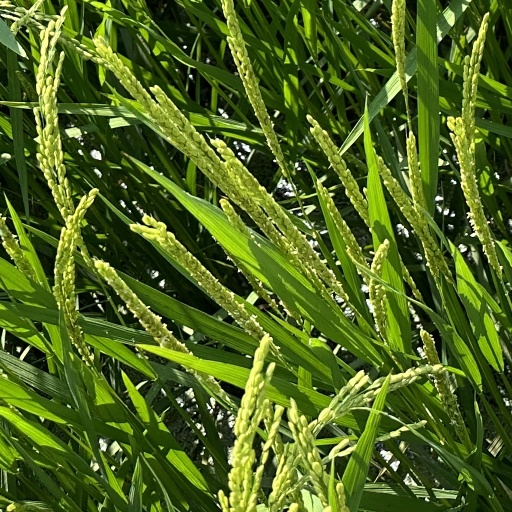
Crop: rice